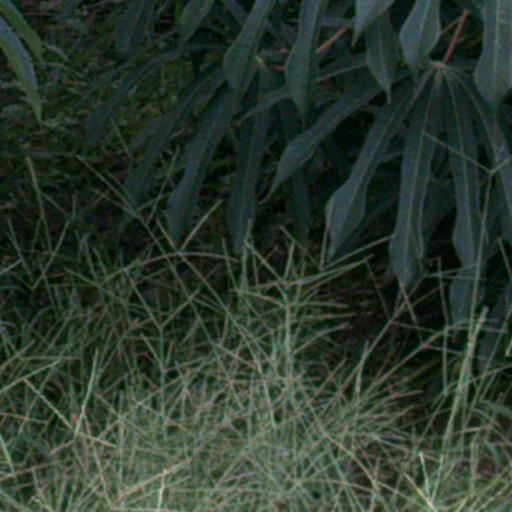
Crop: cassava